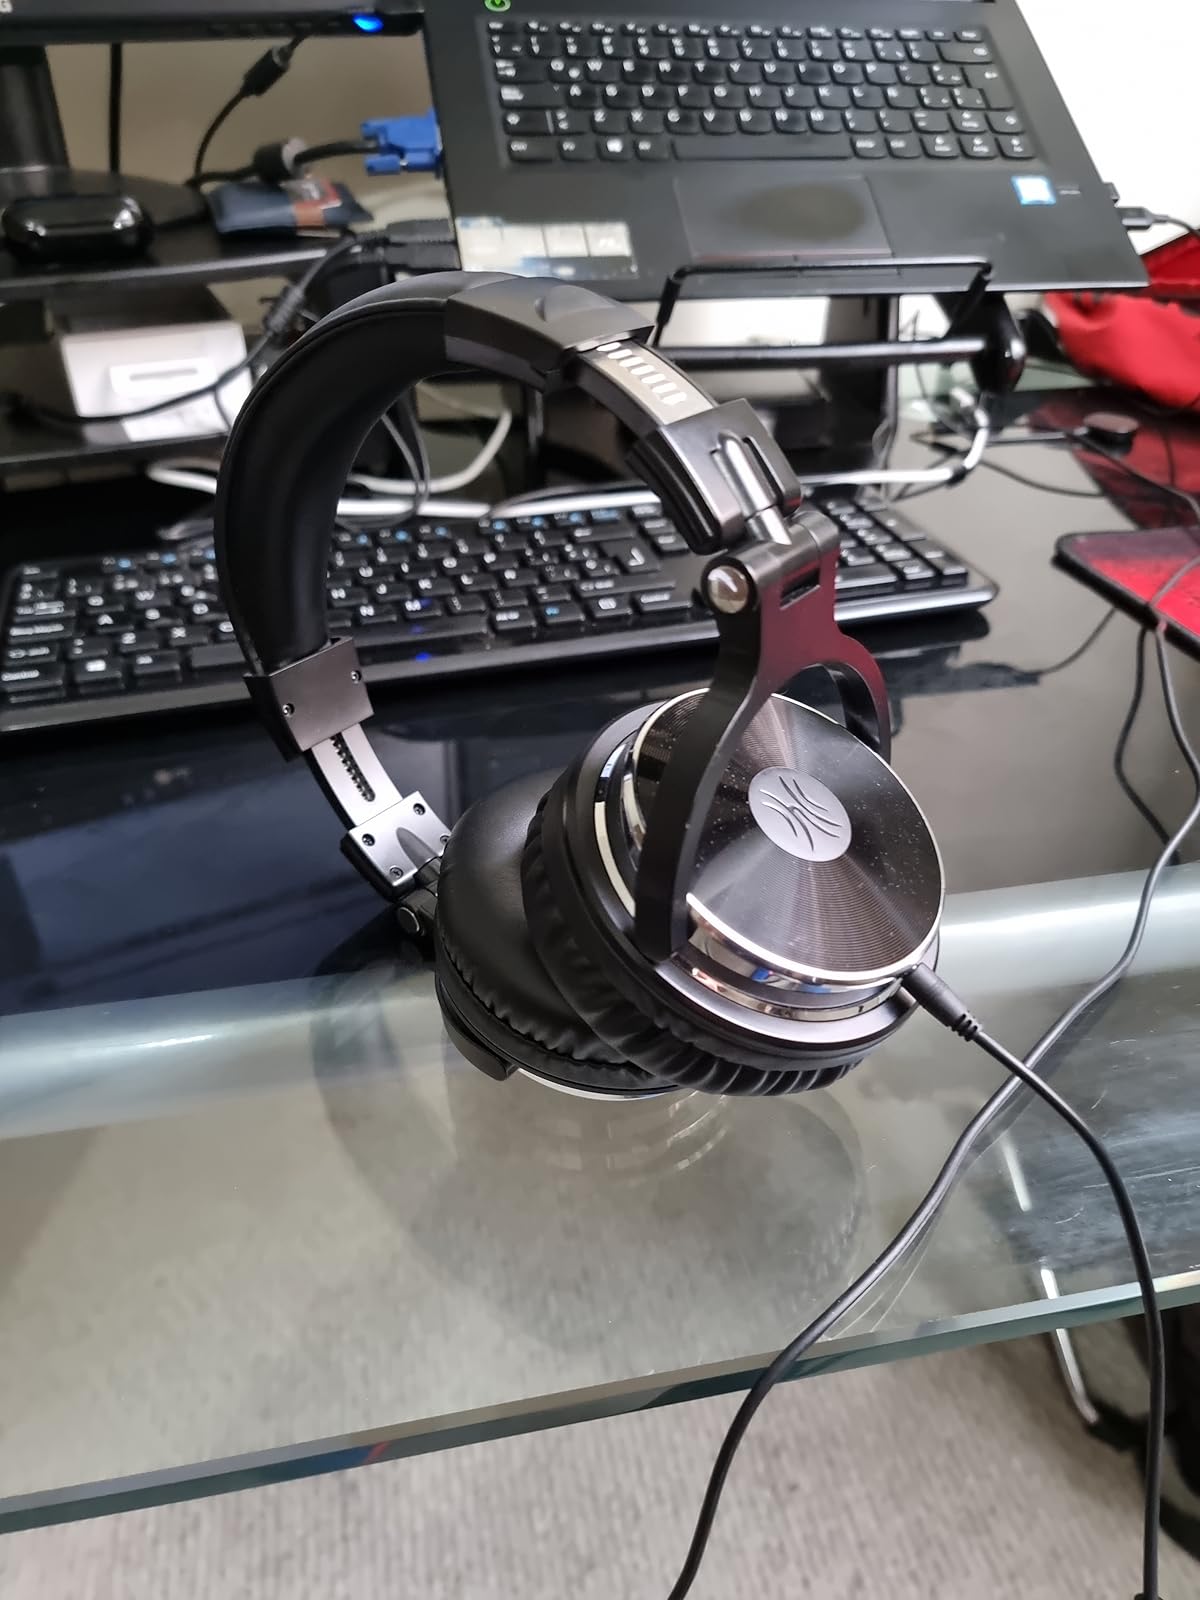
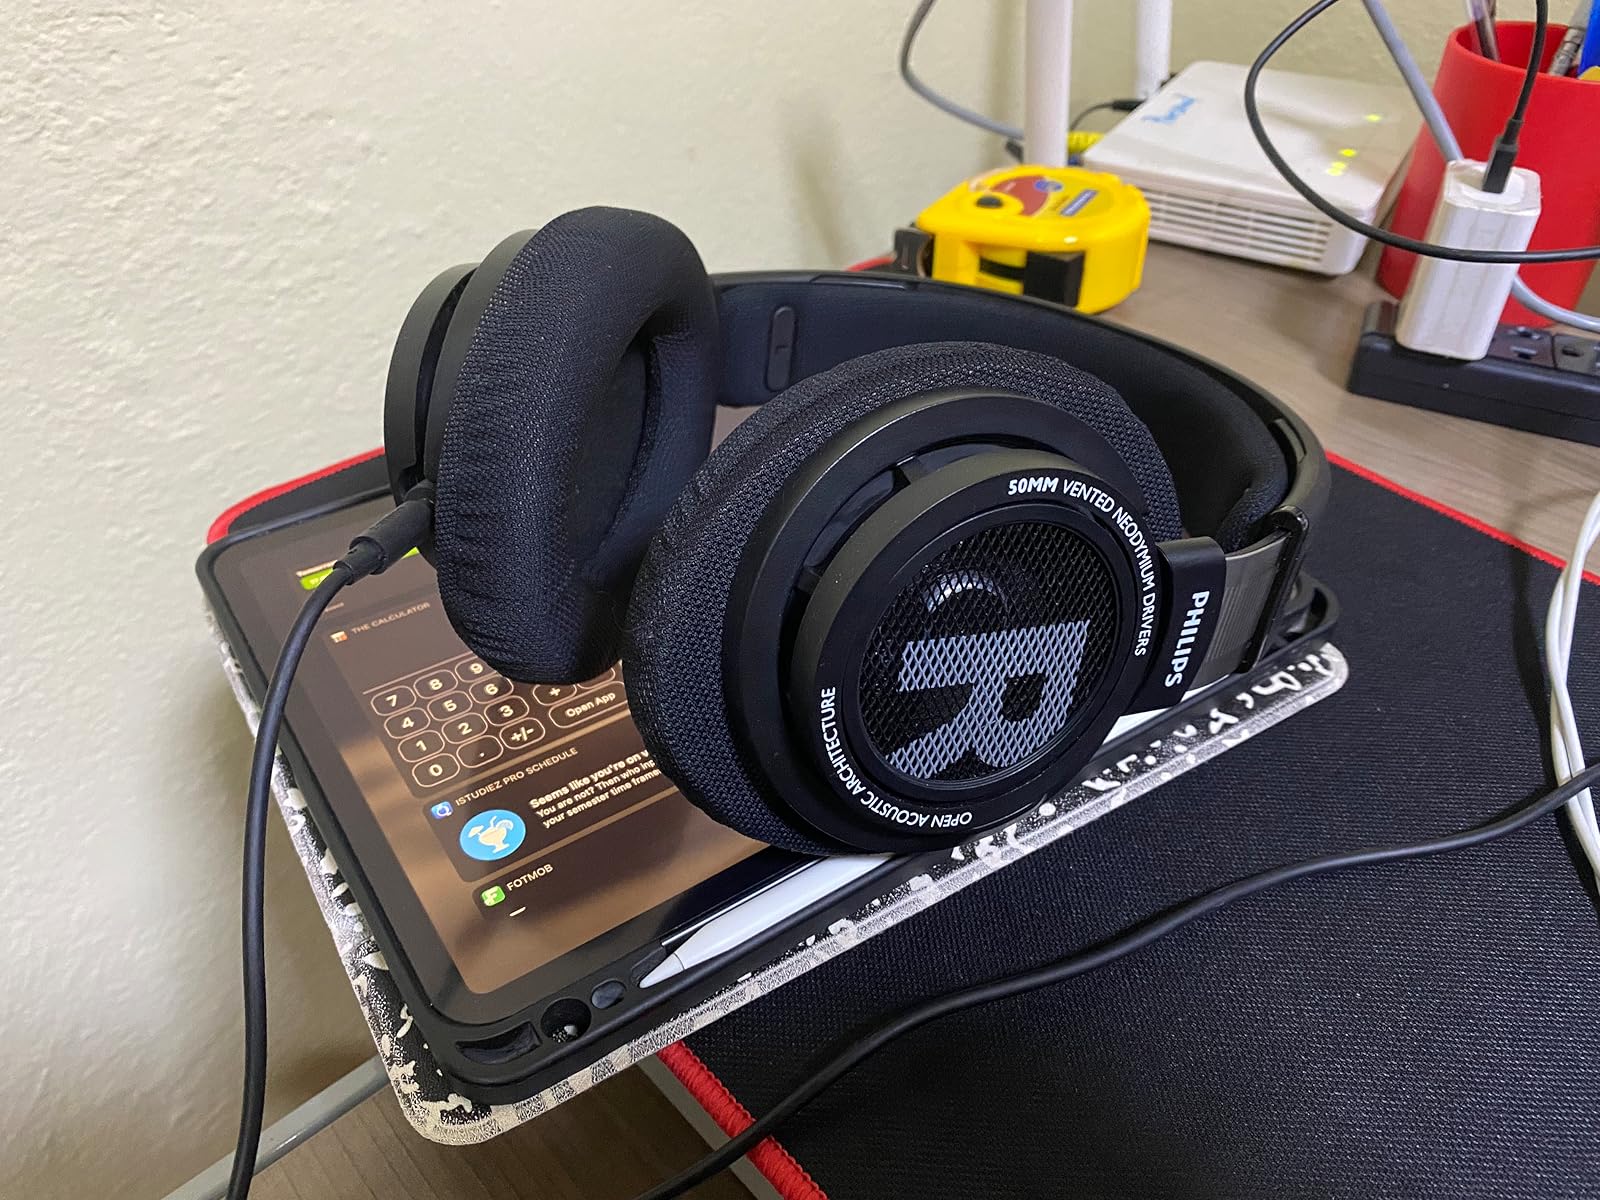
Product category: headphones
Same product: no